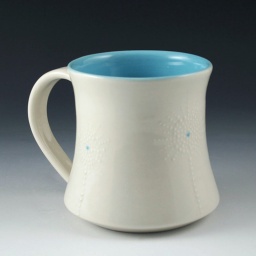
mug in blue with blooms